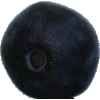
Label: blueberry